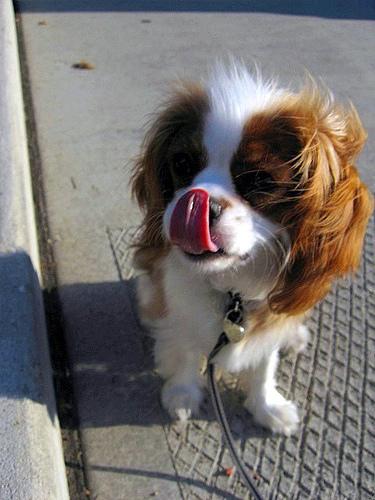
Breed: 207-n000026-Blenheim_spaniel